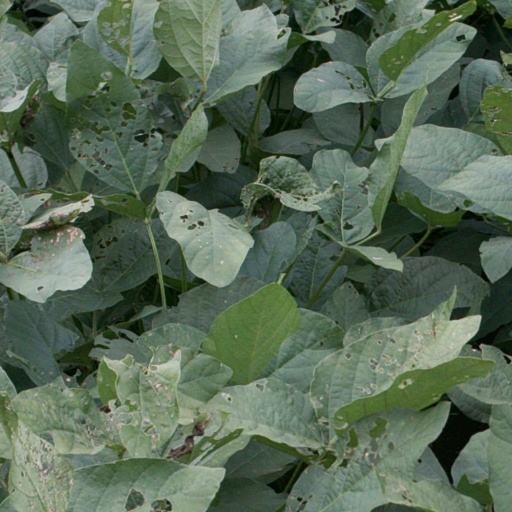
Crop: soybean